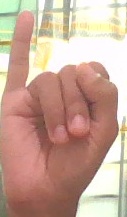
ASL sign: I